Mehmet Culum

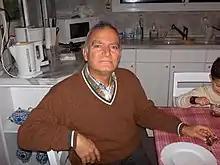
Mehmet Culum

Mehmet Culum (born 1948) is a contemporary Turkish novelist who was born in Çeşme, a town on the western coast of Turkey. He studied political sciences at the University of Ankara. Before starting an antique shop in his hometown, Culum worked as an IT consultant for some time in İzmir. After retiring in 1998, he began to explore the history of Western Turkey and especially the Çeşme Peninsula.